Dorus de Vries

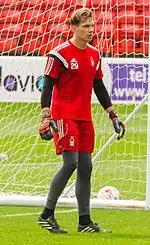
De Vries in training with Nottingham Forest, 2014

On 3 July 2013, De Vries signed a two-year deal with Championship club Nottingham Forest. Upon joining the club, De Vries stated the move wouldn't be easy for him over a first choice goalkeeper. De Vries was given the number 29 shirt.